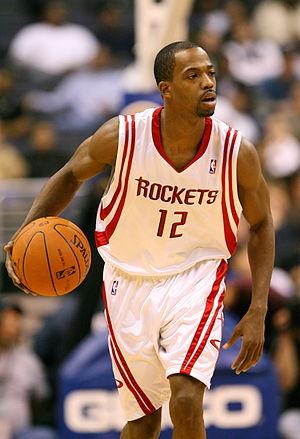
Rafer Alston est un ancien joueur américain de basket-ball professionnel. Également joueur de streetball new-yorkais, on le surnomme Skip to my Lou.